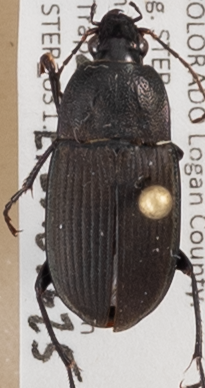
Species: Chlaenius tomentosus
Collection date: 2015-06-25
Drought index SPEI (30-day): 0.06
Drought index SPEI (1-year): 1.642
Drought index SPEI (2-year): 1.498